WUFL (FM)

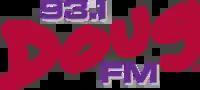
93.1 Doug FM logo 2005–2013

At 1 p.m. on April 1, 2005, after playing "She Will Be Loved" by Maroon 5, WDRQ abruptly changed formats to adult hits, branded as "93.1 Doug FM"; the first song on "Doug" was "Good Times Roll" by The Cars. Many DRQ listeners were both confused and disgruntled over the format change.